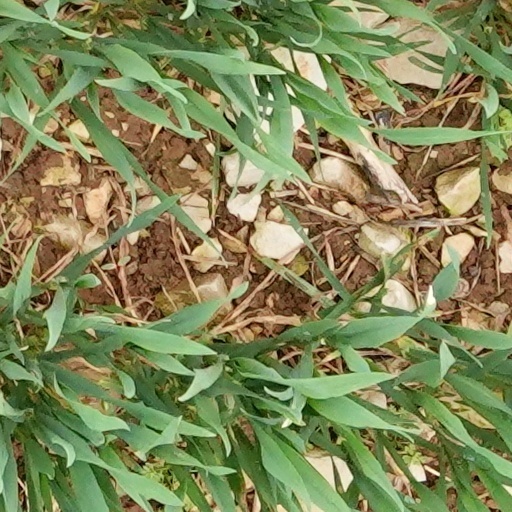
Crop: wheat